Banditi a Orgosolo

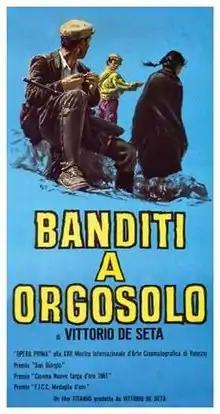
Theatrical release poster

Banditi a Orgosolo ("Bandits of Orgosolo") is a 1960 Italian film drama directed by Vittorio De Seta. De Seta won an Award for the film at the Venice Film Festival.